William Armstrong, 1st Baron Armstrong

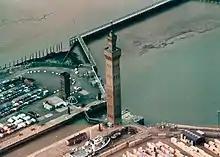
Grimsby Dock Tower

In 1845 a scheme was set in motion to provide piped water from distant reservoirs to the households of Newcastle. Armstrong was involved in this scheme and he proposed to Newcastle Corporation that the excess water pressure in the lower part of town could be used to power a quayside crane specially adapted by himself. He claimed that his hydraulic crane could unload ships faster and more cheaply than conventional cranes. The Corporation agreed to his suggestion, and the experiment proved so successful that three more hydraulic cranes were installed on the Quayside.